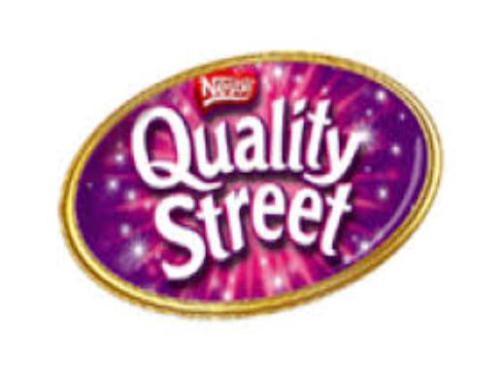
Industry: Food